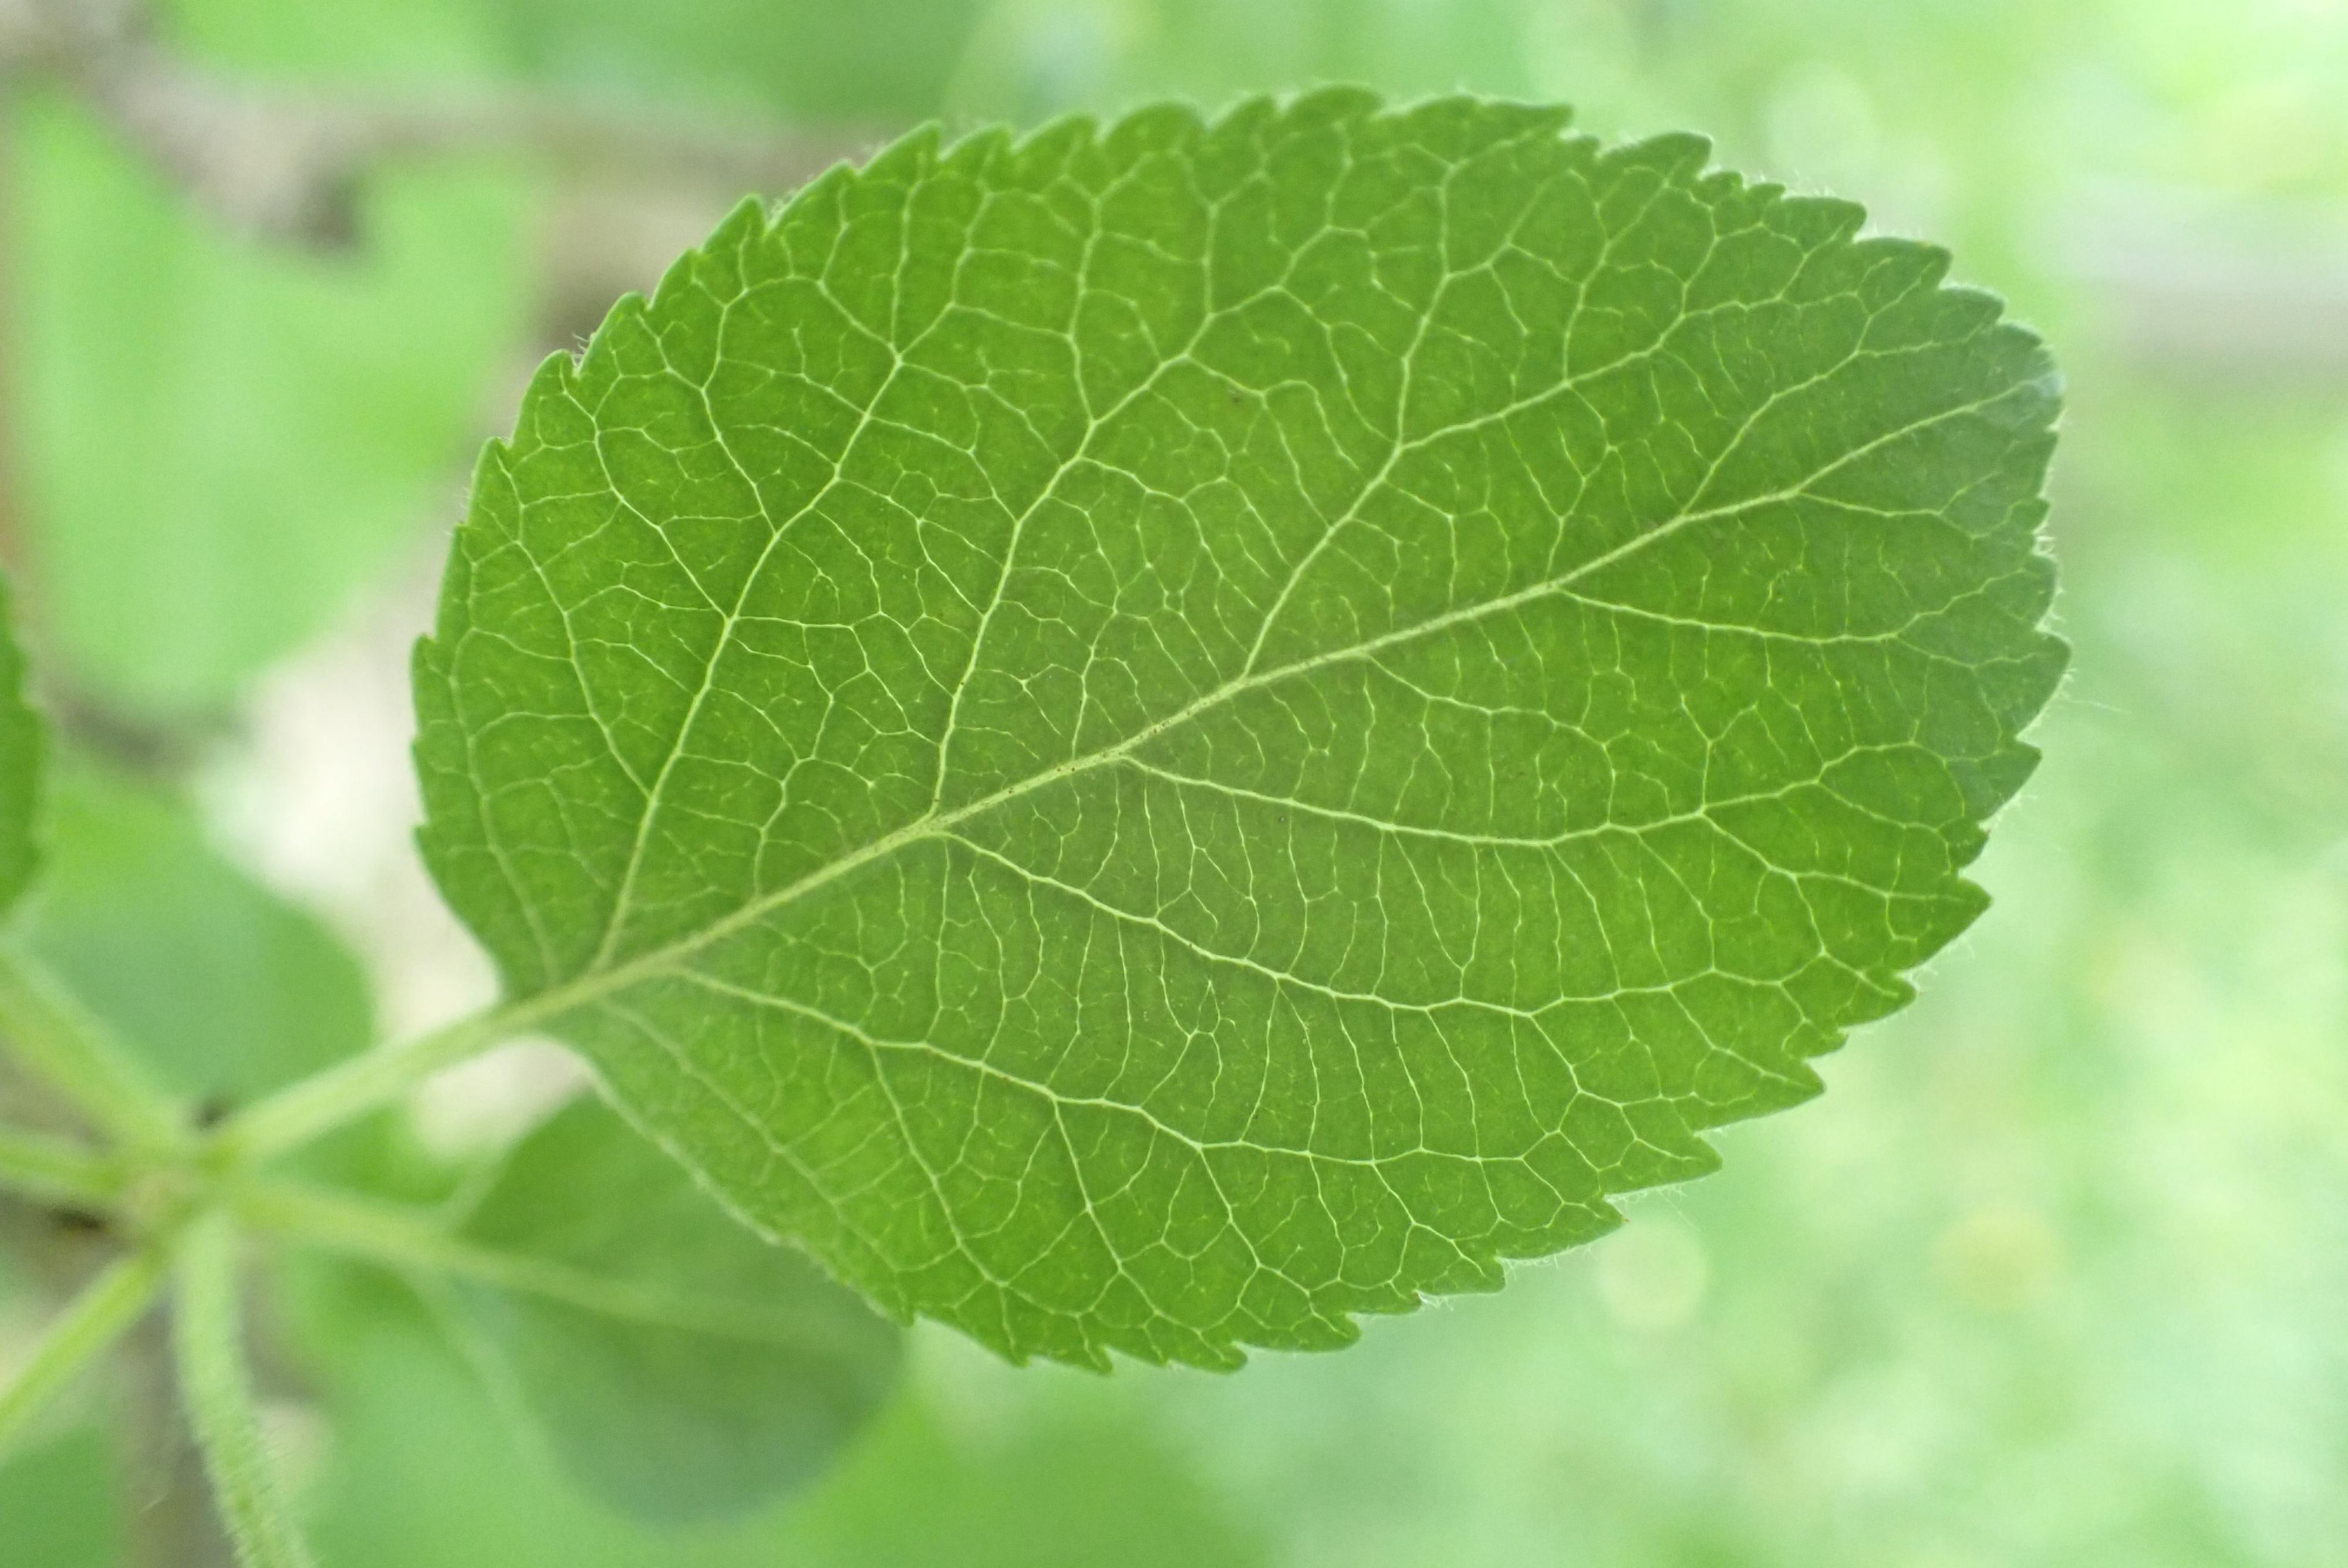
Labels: healthy